Shirley Verrett

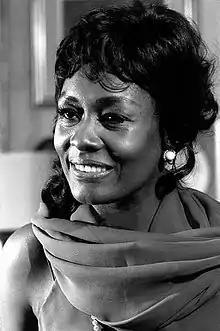
Verrett in Milan, 1975

Shirley Verrett (May 31, 1931 – November 5, 2010) was an American operatic mezzo-soprano who successfully transitioned into soprano roles making her a Soprano sfogato. Verrett enjoyed great fame from the late 1960s through the 1990s; she was particularly known for performing works by Giuseppe Verdi and Gaetano Donizetti.